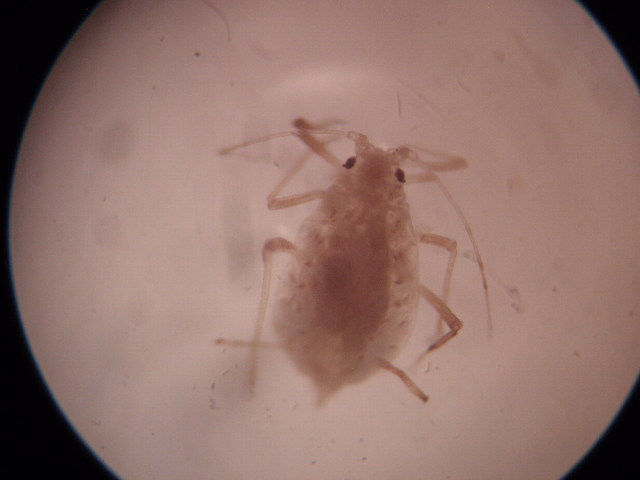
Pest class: green_peach_aphid